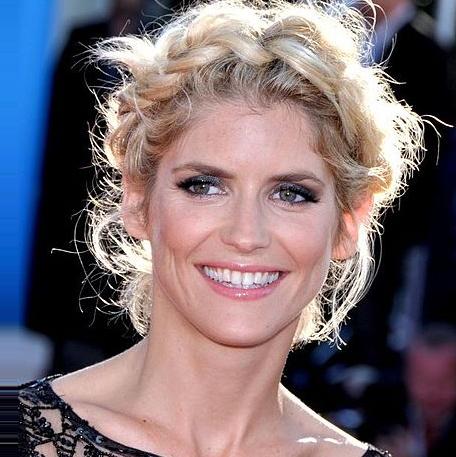
Age: 35